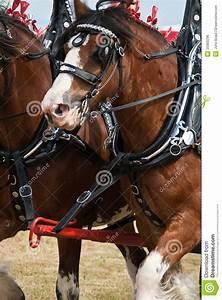
horse